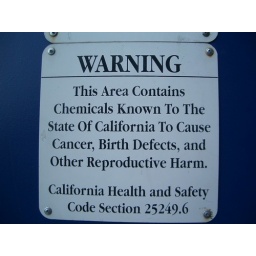
This sign in the car park was slightly worrying!